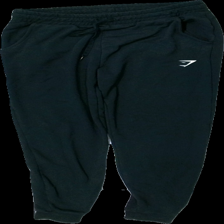
View: front
Type: Trousers
Category: Men
Brand: Not in the list
Brand text on label: Gymshark
Colors: Black, White
Material: 74% viskos 26% polyester
Pattern: Logo print
Cut: None
Size: M
Season: All
Damage: nopprigt
Damage location: top center
Damage 2: nopprigt
Damage 2 location: middle center
Damage 3: nopprigt
Damage 3 location: bottom center
Price range: <50
Recommended usage: Export
Description: mjukis byxor
Comment: noppriga/urtvättade